Franciacorta DOCG

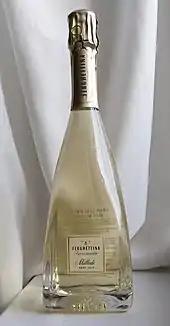
A bottle of Ferghettina Franciacorta

Franciacorta is a sparkling wine from the Italian province of Brescia (Lombardy) with DOCG status. It is produced using the traditional method from grapes grown within the boundaries of the territory of Franciacorta, on the hills located between the southern shore of Lake Iseo and the city of Brescia. It was awarded DOC status in 1967, the designation then also including red and white still wines. Since 1995 the DOCG classification has applied exclusively to the sparkling wines of the area.